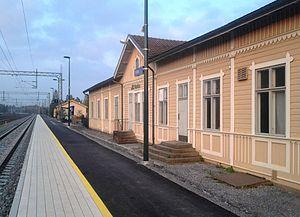
Nokia est une ville du sud-ouest de la Finlande. Elle se situe dans la région du Pirkanmaa, à proximité immédiate de Tampere.